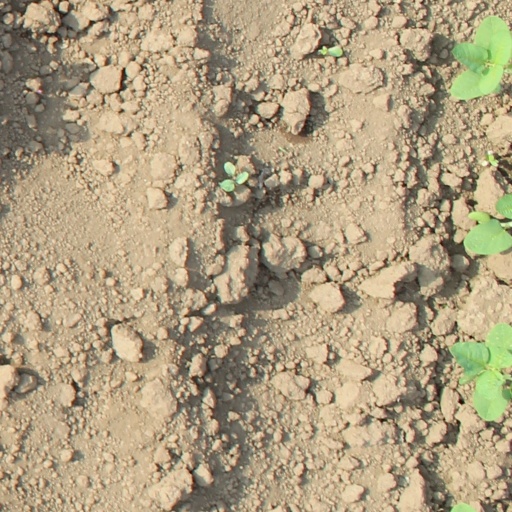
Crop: soybean